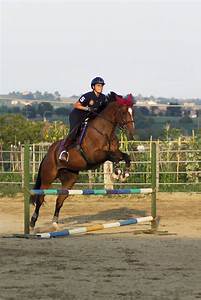
Label: horse